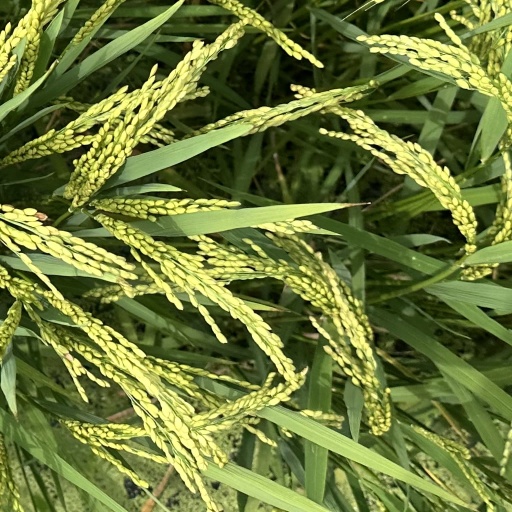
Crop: rice